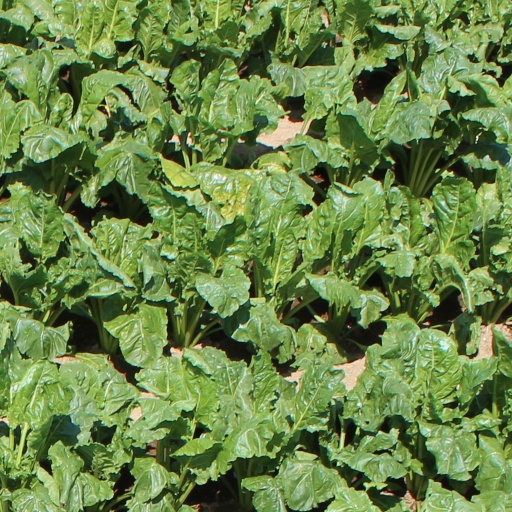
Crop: sugar beet